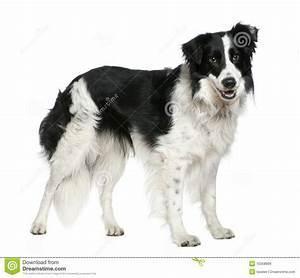
dog